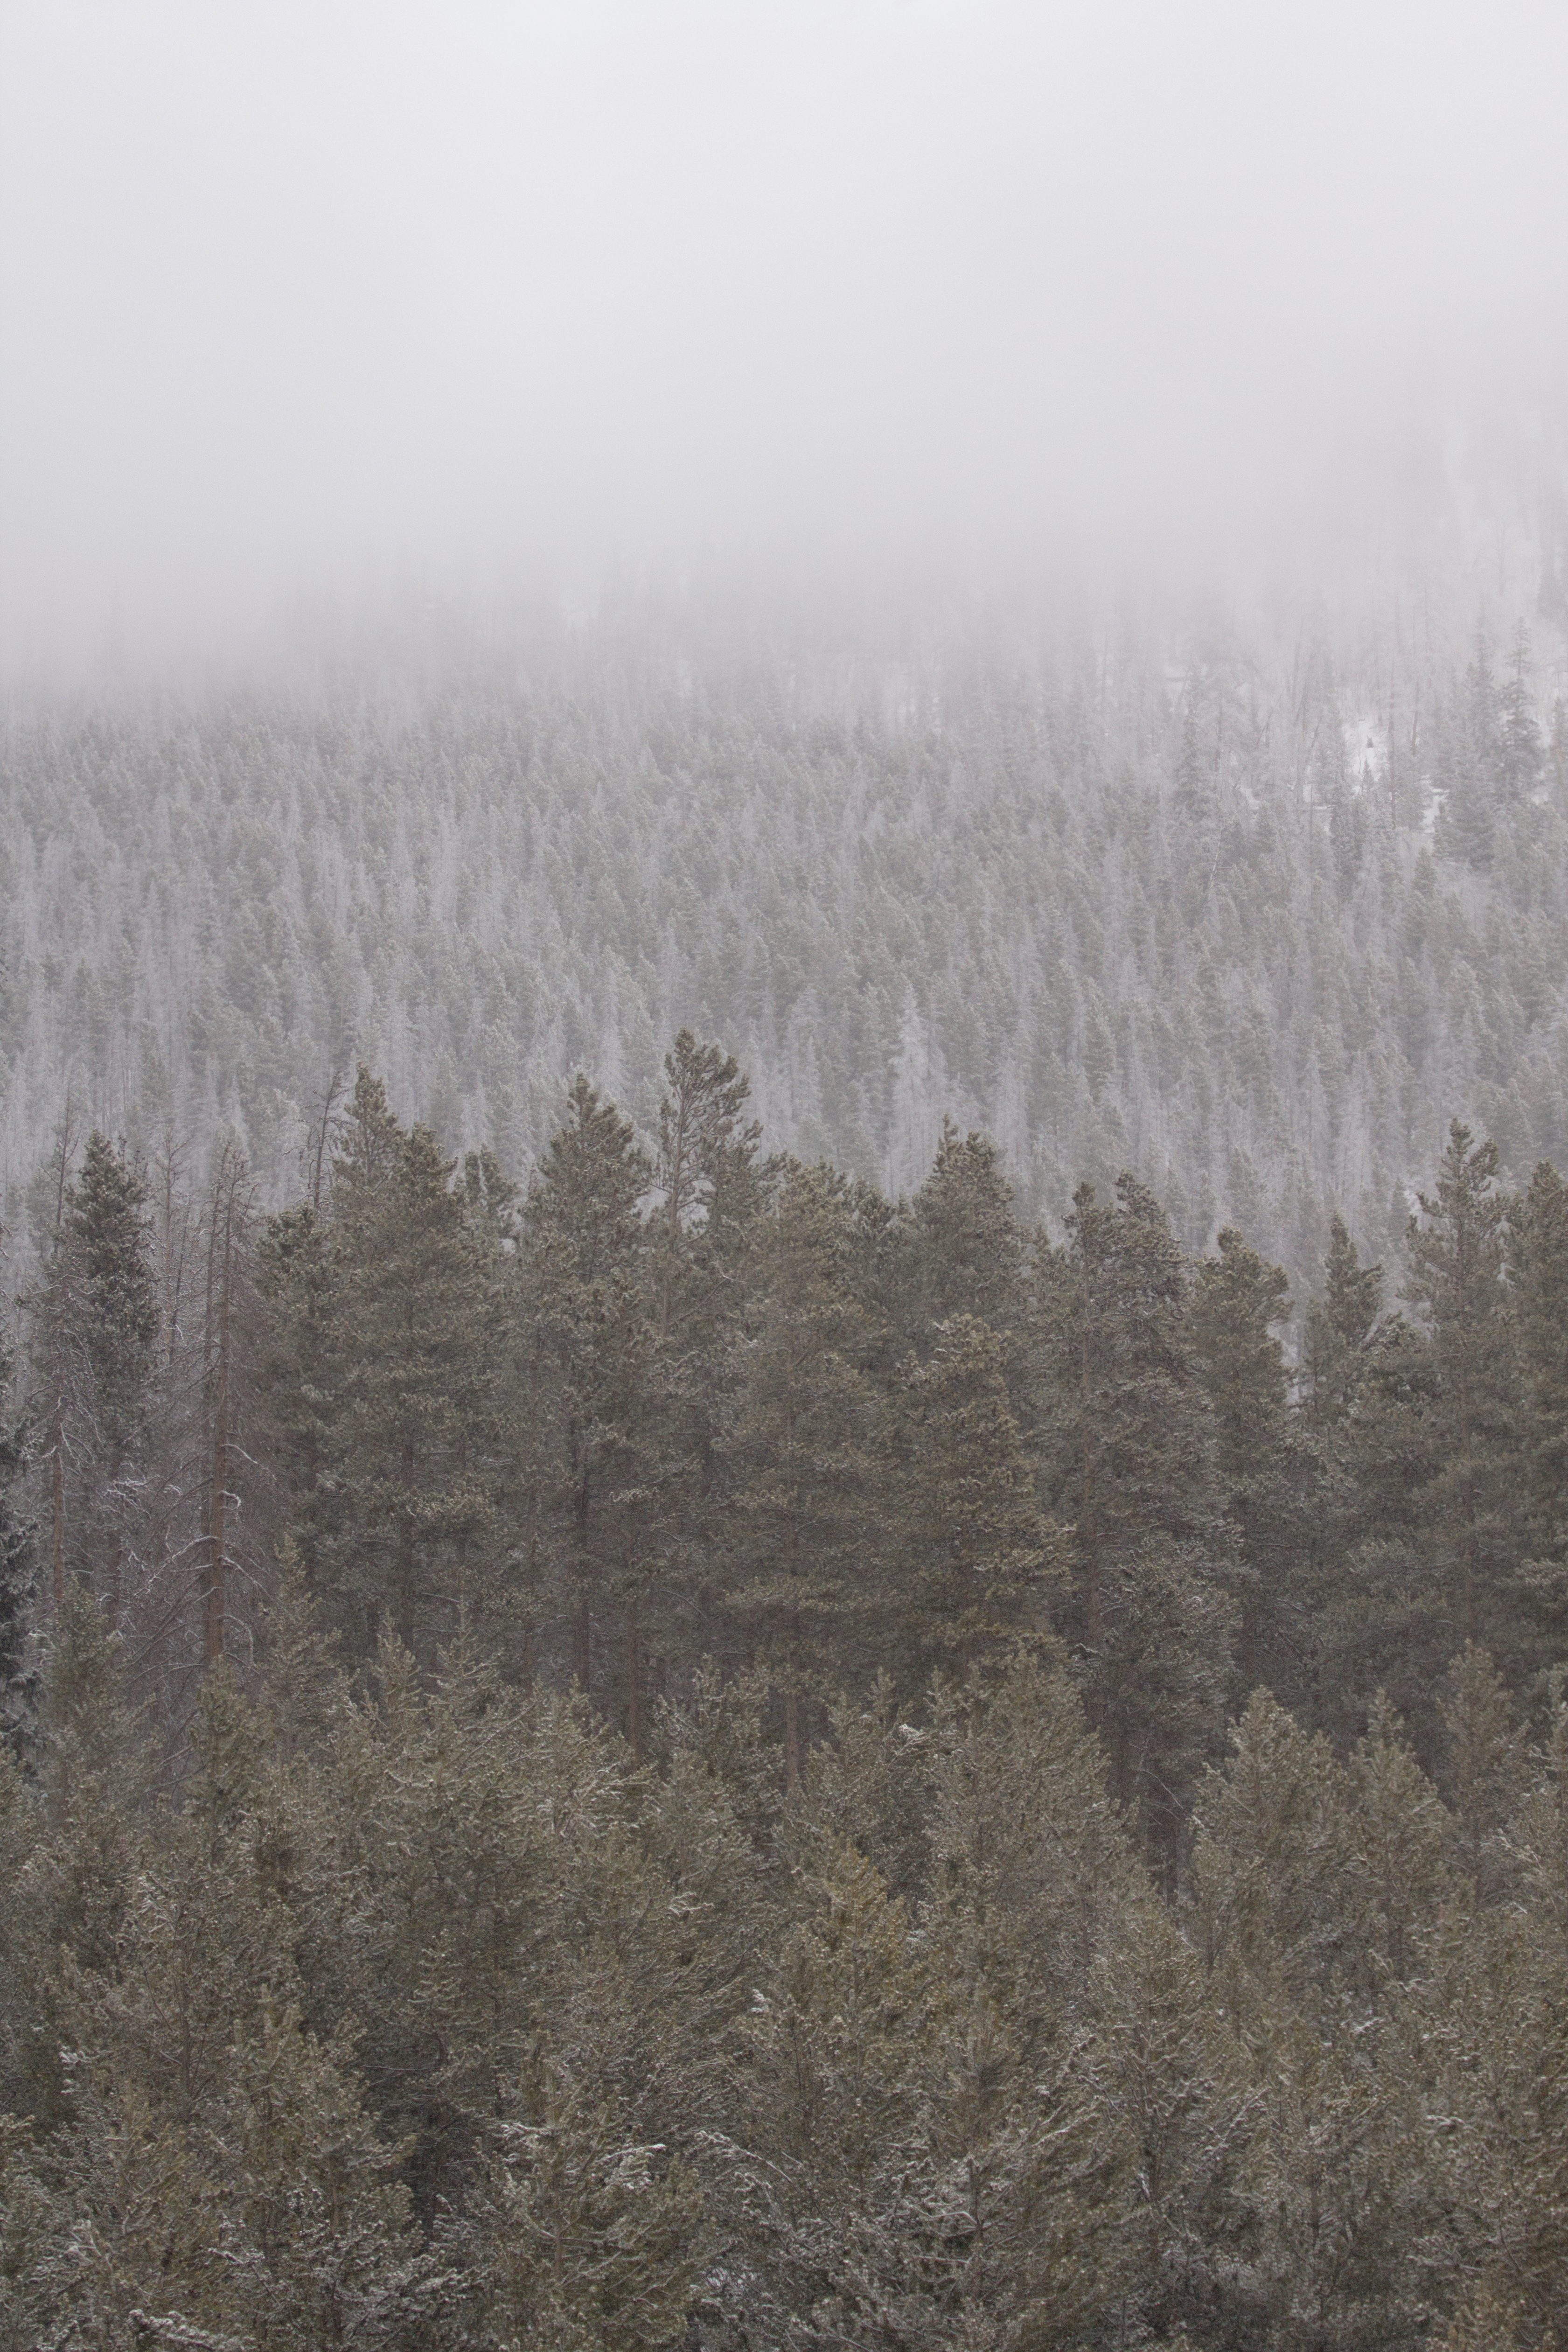
tree, nature, forest, grass, wilderness, mountain, snow, winter, fog, mist, morning, hill, frost, weather, haze, season, ridge, woodland, habitat, ecosystem, tundra, natural environment, atmospheric phenomenon, woody plant